Samyang 24mm f/1.4 ED AS UMC

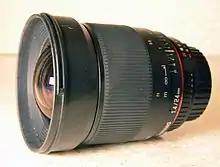

The Samyang 24mm f/1.4 ED AS UMC is an interchangeable wide-angle prime lens for cameras with full frame or smaller sensors. It was announced by Samyang on August 12, 2011.